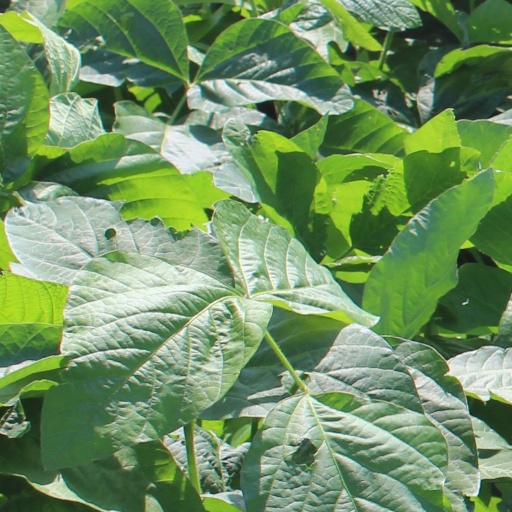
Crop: soybean